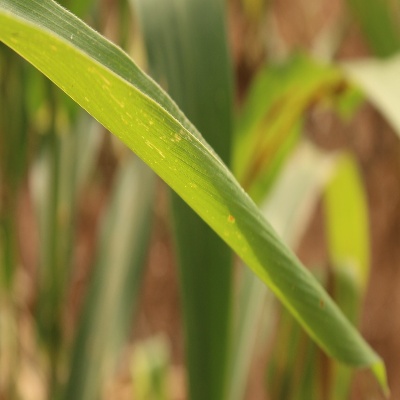
Crop: Maize
Condition: streak virus